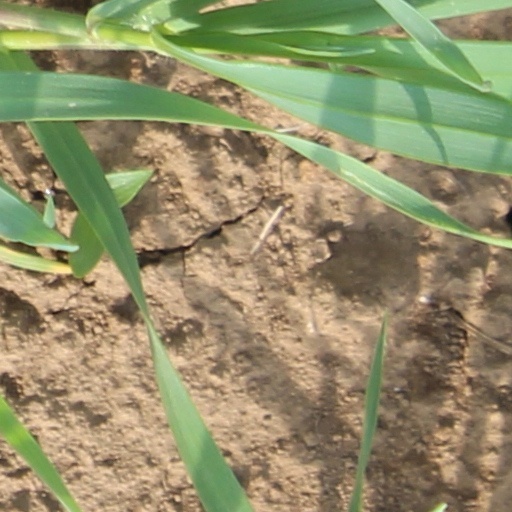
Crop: wheat